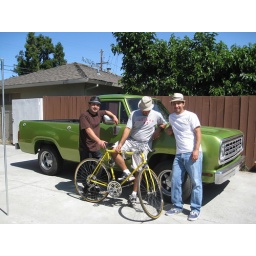
Yellow Schwinn, all original, authentic parts against my dad's ninja turtle green repainted Chevy